Barthood

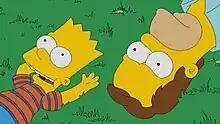
Promotional image and opening of the episode, parodying the opening of "Boyhood"

"Barthood" is the ninth episode of the twenty-seventh season of the American animated television series "The Simpsons", and the 583rd episode of the series overall. The episode was directed by Rob Oliver and written by Dan Greaney. It aired in the United States on Fox on December 13, 2015. The episode parodies the 2014 film "Boyhood".